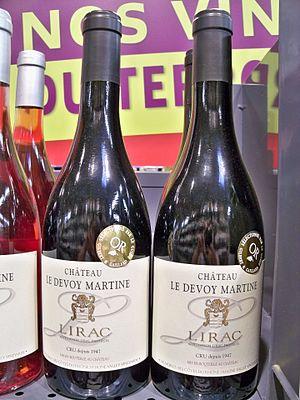
bouteille de Lirac (AOC)
Le lirac est un vin d'appellation d'origine contrôlée produit sur les communes de Lirac, de Roquemaure, de Saint-Geniès-de-Comolas et de Saint-Laurent-des-Arbres, dans le département du Gard.